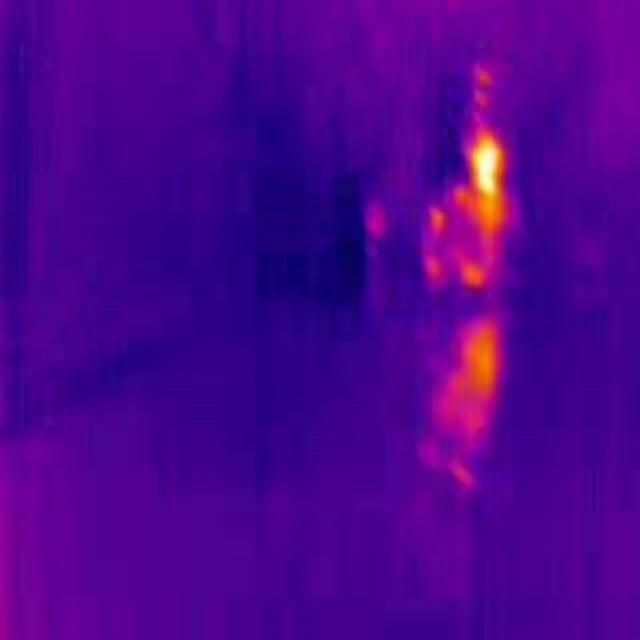
Detected objects:
label: person